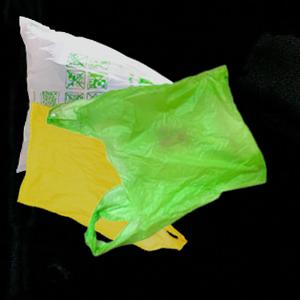
Label: plasticbags